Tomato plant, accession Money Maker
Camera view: tilt-top (135 deg); turntable rotation: 300 degrees
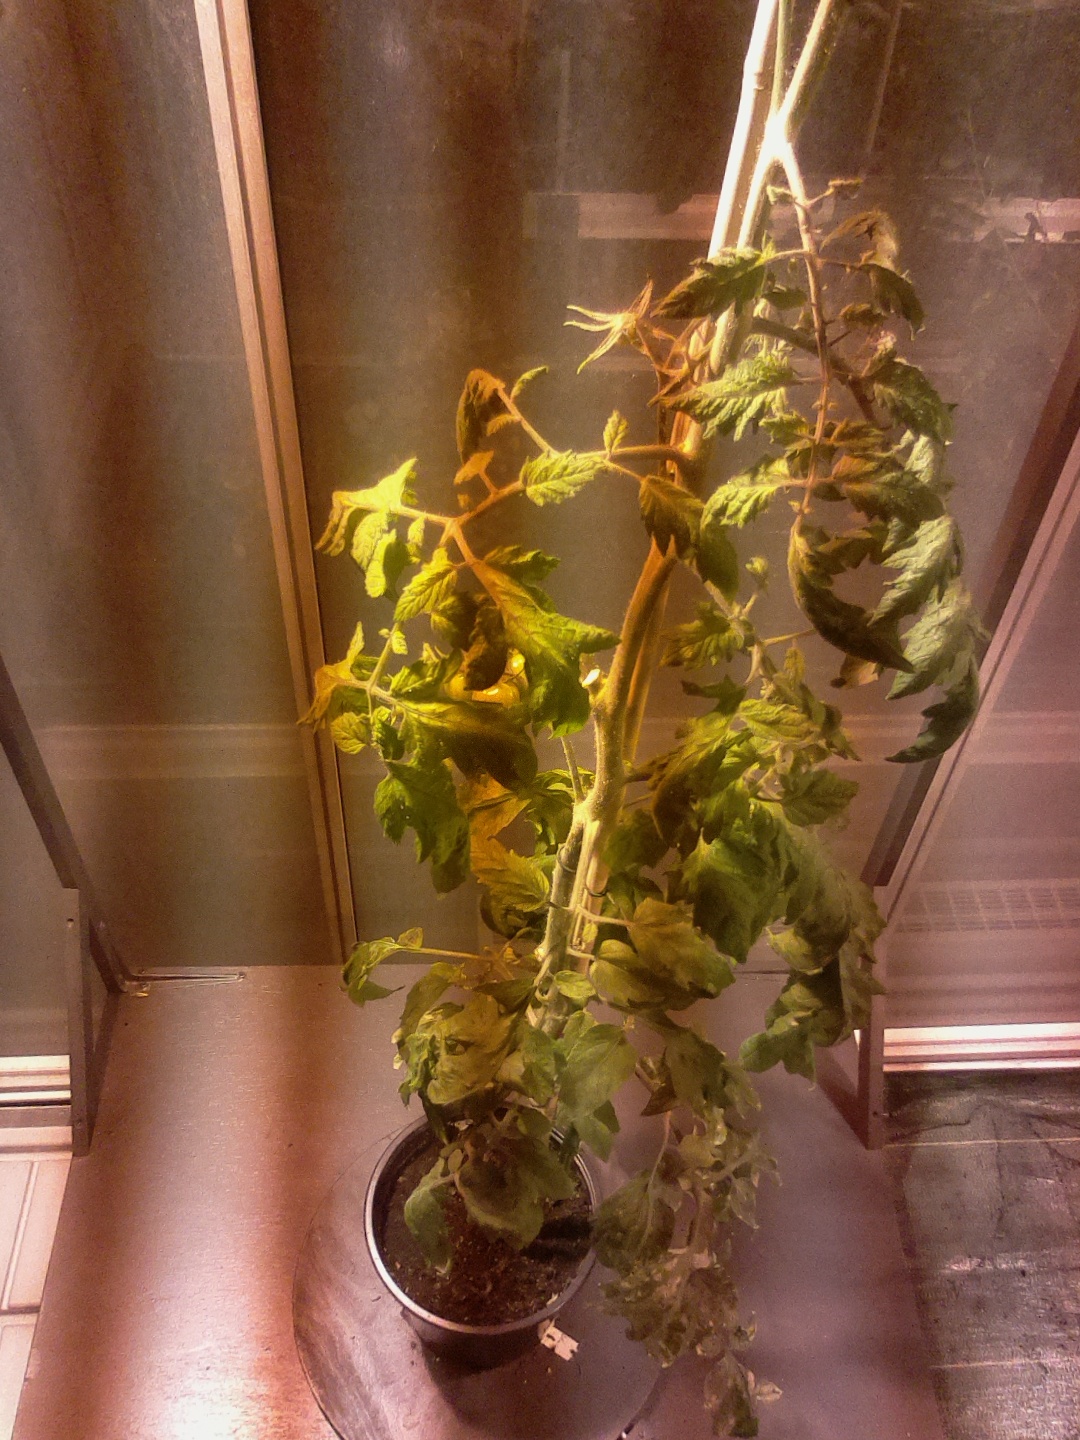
BBCH growth stage 75: 50%-60% of final fruit size